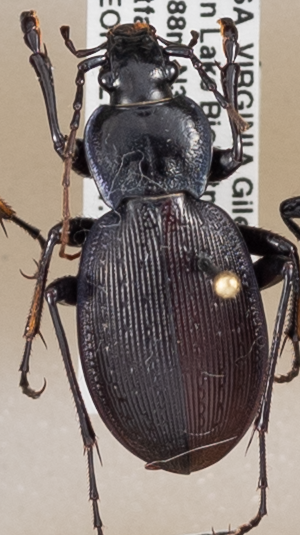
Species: Carabus goryi
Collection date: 2018-07-03 04:00:00
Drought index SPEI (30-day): -0.916
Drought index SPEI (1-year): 0.42
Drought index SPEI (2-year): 0.406